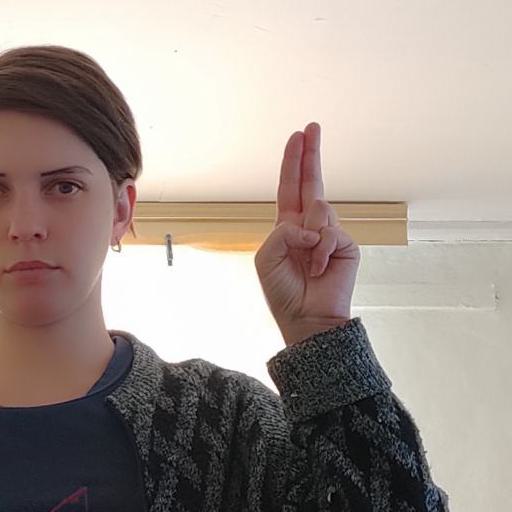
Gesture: two_up